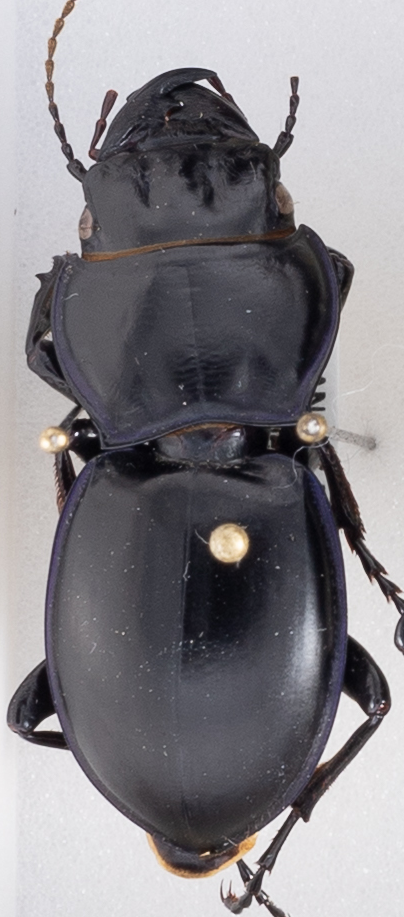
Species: Pasimachus californicus
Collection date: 2020-07-13
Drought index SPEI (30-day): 0.24
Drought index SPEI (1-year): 0.71
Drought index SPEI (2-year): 2.09